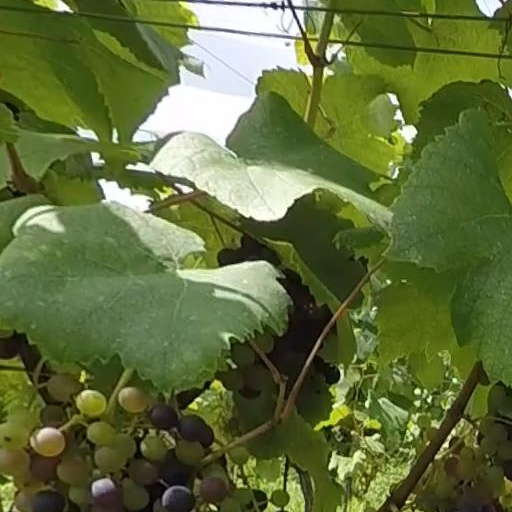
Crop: grape